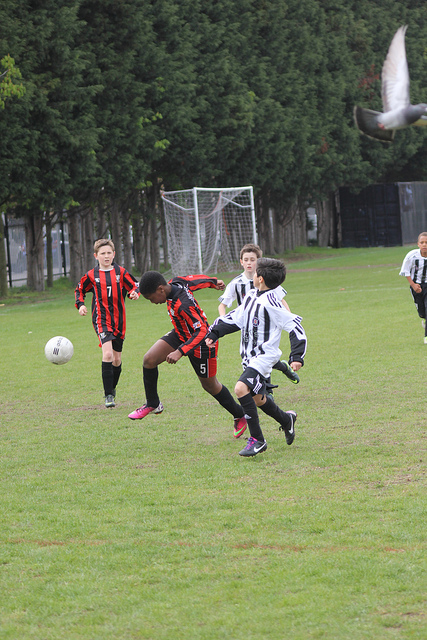
những đứa trẻ đang cùng nhau đá bóng trên sân cỏ